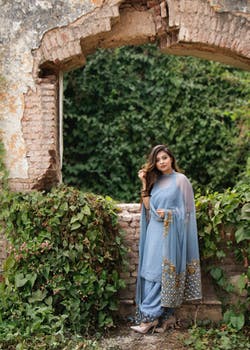
Label: No Watermark